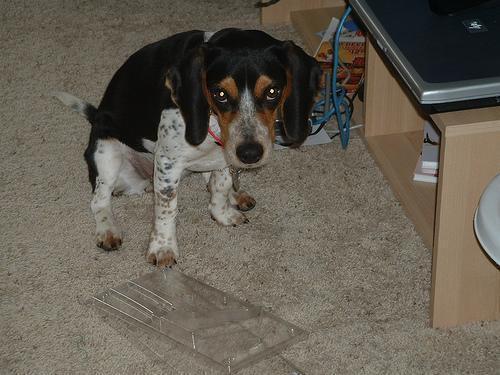
beagle